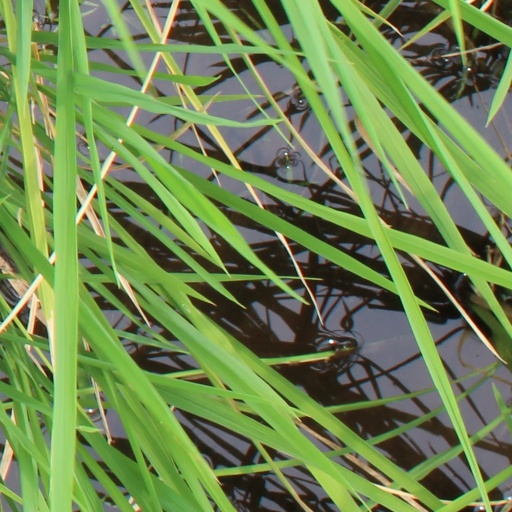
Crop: rice